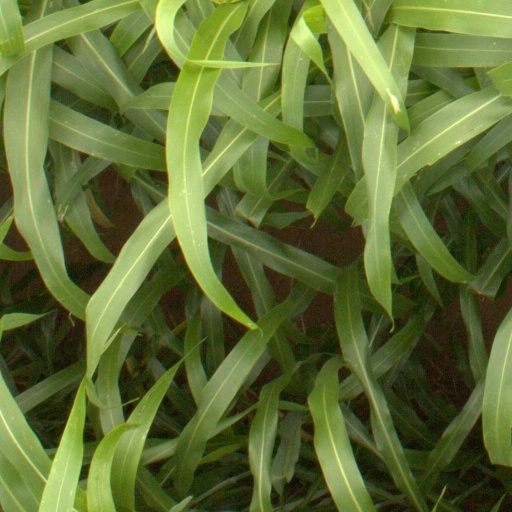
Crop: sorghum